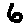
Label: 6